Joel T. Headley House

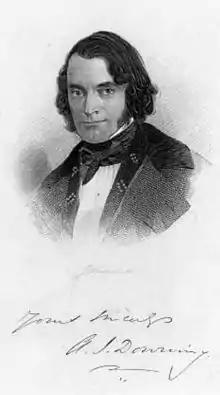
A. J. Downing

In 1709, William Chambers and William Sutherland received part of land patent by Colonel Peter Matthews, overlooking the Hudson River and adjoining Palatine farmland across Quassaick Creek. Their families attempted to cultivate the land's rocky soil, remaining there until the Revolutionary War. In the early part of the 19th century, Thomas W. Chrystie came to own the tract, part of which Robert Boyd, a blacksmith, used to farm. On the Boyd farm above the creek, a later occupant, the Walsh family, erected a Greek Revival house.